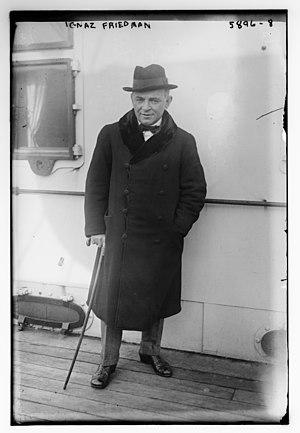
Ignaz Friedman est né Solomon Isaac Freudman en yiddish : שְׁלֹמֹה יִצְחָק פֿרײדמאַן le 13 février 1882 à Podgórze près de Cracovie et mort le 26 janvier 1948 à Sydney. Friedman un pianiste polonais de renommée mondiale et un compositeur de petites pièces pour piano.